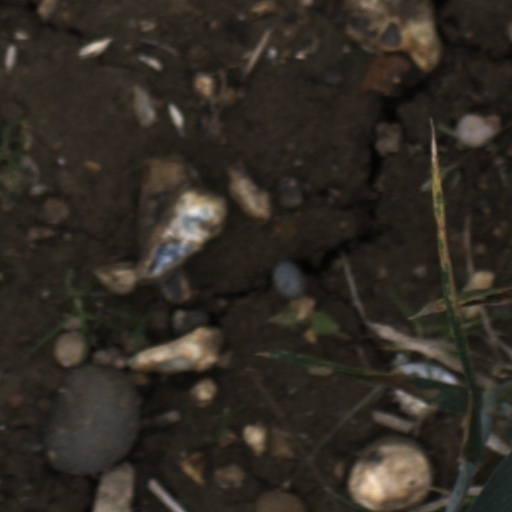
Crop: wheat